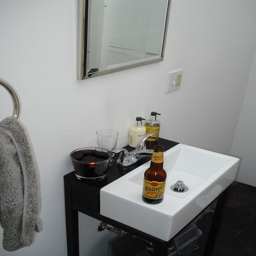
A white sink under a bathroom mirror with a bottle of beer on it.
A beer bottle sitting on a bathroom sink next to a mirror.
A beer bottle rests on the small counter space beside the modern bathroom sink.
A bottle of beer on a sink in a bathroom.
a sink with a bottle of booze some spritzer and an ice bucket